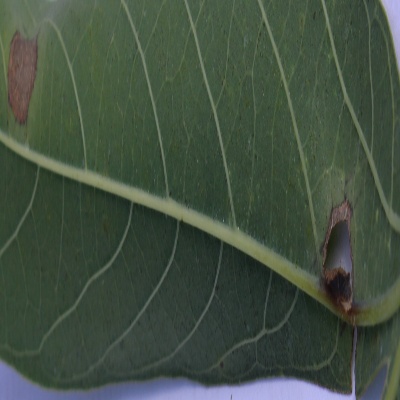
Crop: Cassava
Condition: bacterial blight